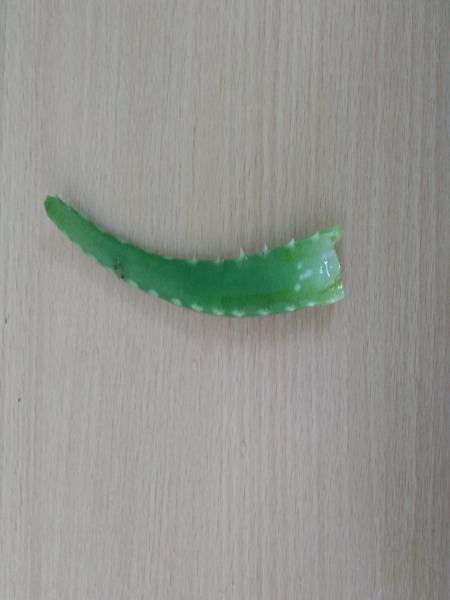
Plant: Aloevera